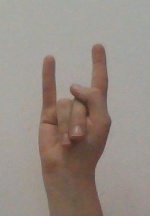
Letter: la